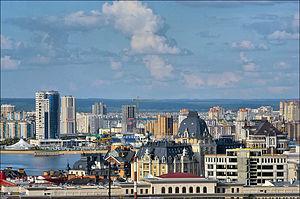
Ci-après la liste des villes de Russie dont la population était supérieure à 100 000 habitants au recensement de 2010. La capitale administrative des différents sujets fédéraux est indiquée en gras.